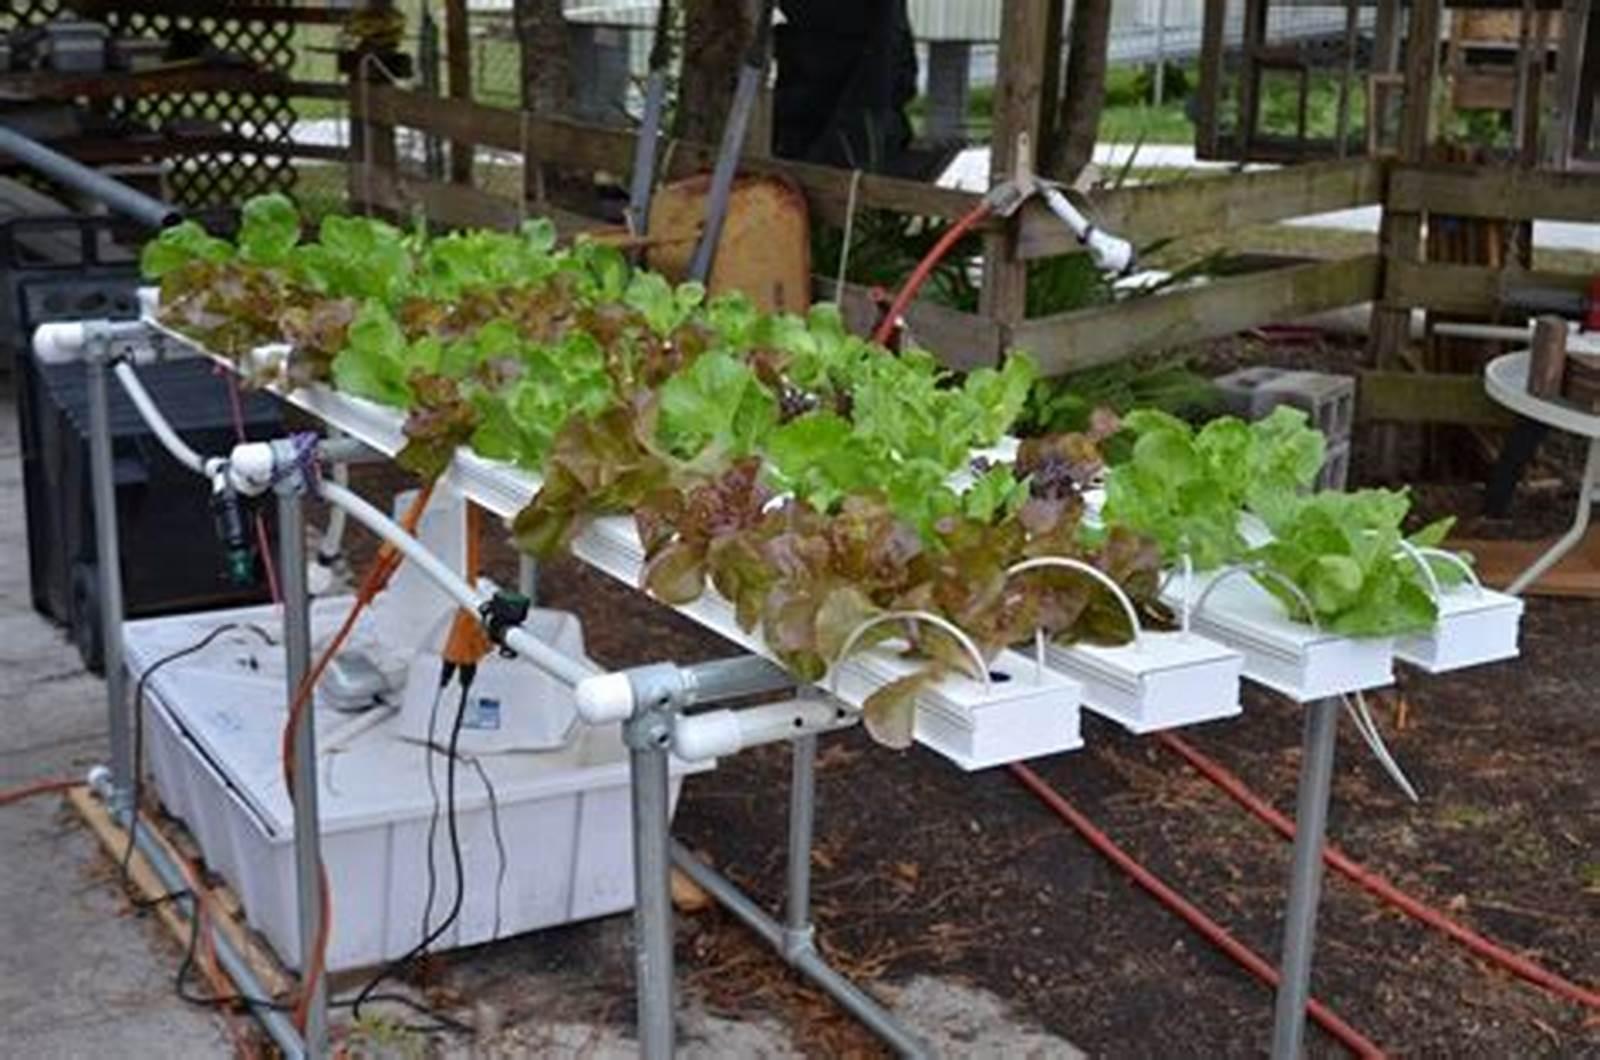
Kilimo cha majimaji chenye vitalu vilivyostawisha mbogamboga za rangi mbalimbali,kipo kwenye mandhari ya uzio wa mbao za kahawia na mwanga unaotokana na jua kali.